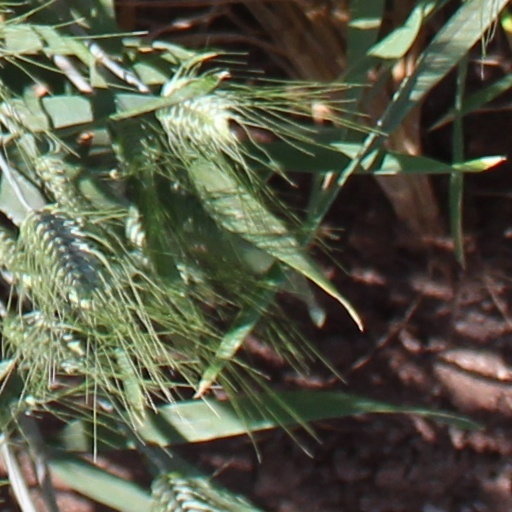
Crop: wheat